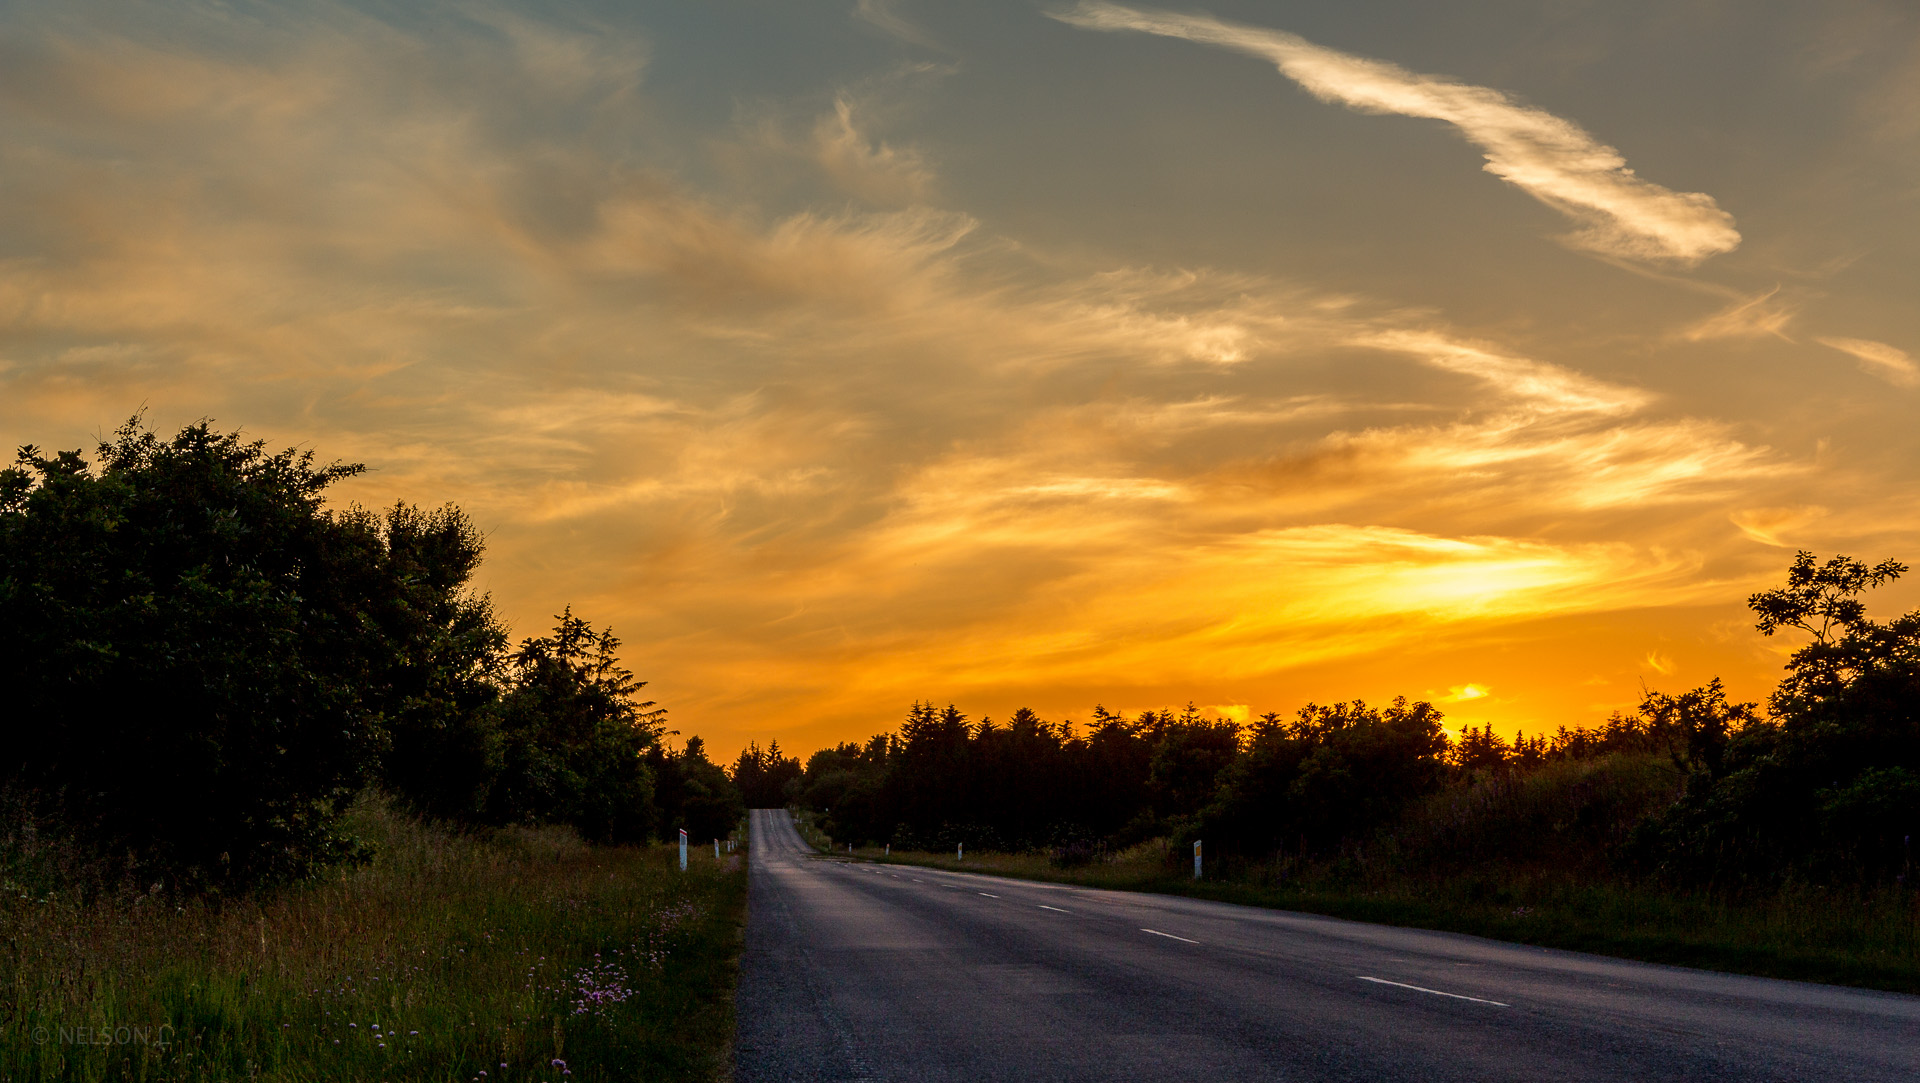
nature, horizon, creative, cloud, sky, sun, sunrise, sunset, road, field, camera, photography, prairie, sunlight, morning, highway, dawn, explore, dusk, evening, lens, canon, world, flickr, 2014, best, moments, infrastructure, denmark, dinamarca, portugal, fotografie, scene, 600d, nelson, snap, interesting, most, moment, decisive, souls, lourenco, northdenmarkregion, ferias, afterglow, rural area, skytheme, bedstedthy, meteorological phenomenon